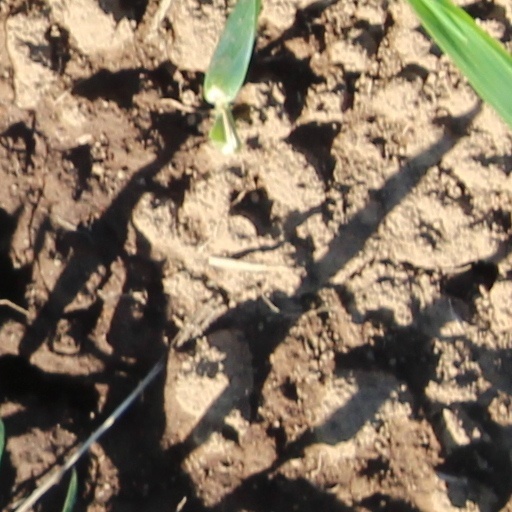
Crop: wheat